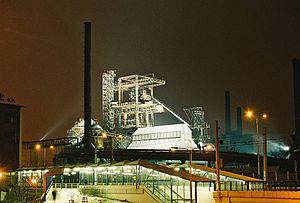
Hauts fourneaux, avec effet de pollution lumineuse, aciérie installée dans la zone minière et industrielle de Vítkovice en Tchéquie"
L’expression pollution lumineuse désigne à la fois la présence nocturne anormale ou gênante de lumière et les conséquences de l'éclairage artificiel nocturne sur la faune, la flore, la fonge, les écosystèmes ainsi que les effets suspectés ou avérés sur la santé humaine.